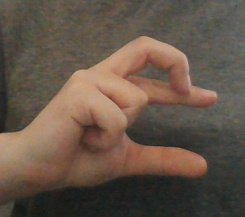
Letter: thal